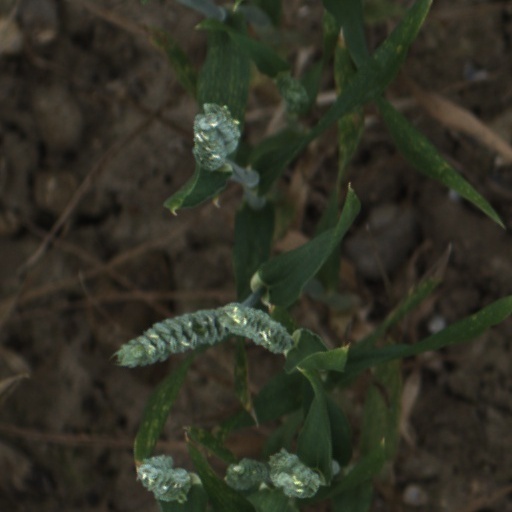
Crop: wheat